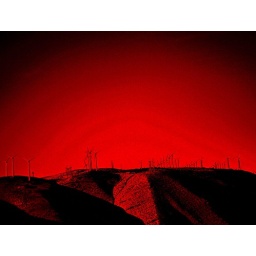
underneath a blood red sky